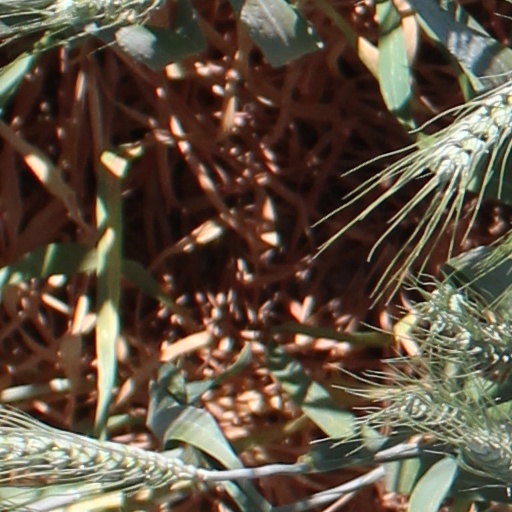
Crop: wheat